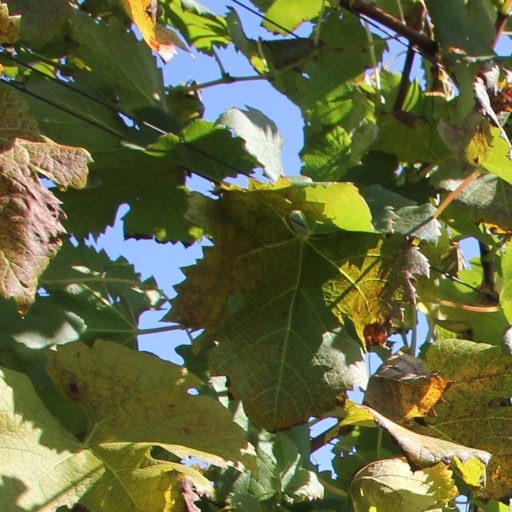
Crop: grape